Wayne Gomes

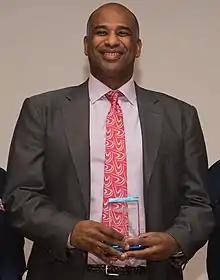
Gomes at Joint Base Langley–Eustis in 2018

Wayne Maurice Gomes (born January 15, 1973) is an American former professional baseball relief pitcher. He played in Major League Baseball (MLB) from 1997 through 2002 for the Philadelphia Phillies, San Francisco Giants, and